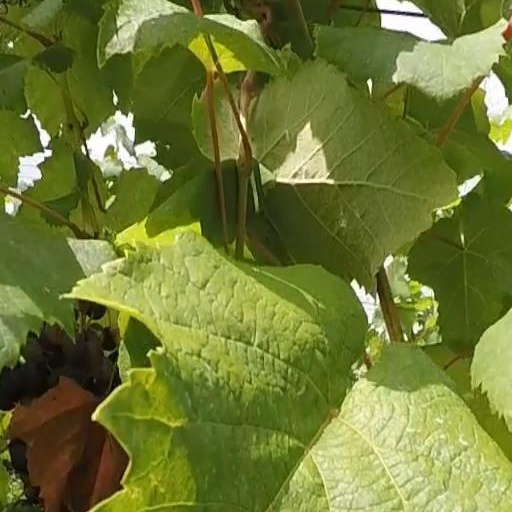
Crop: grape